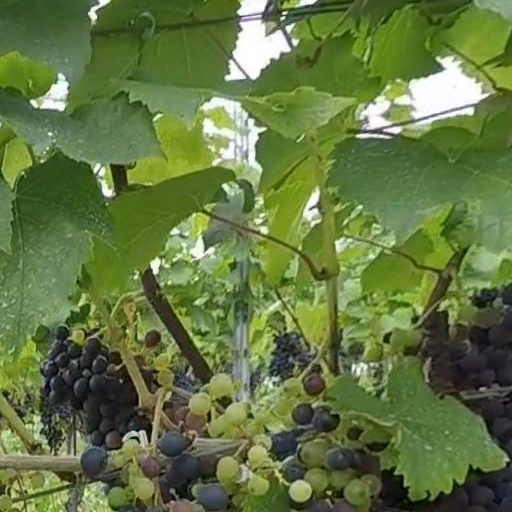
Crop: grape